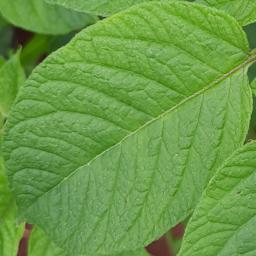
Etiqueta: Sana